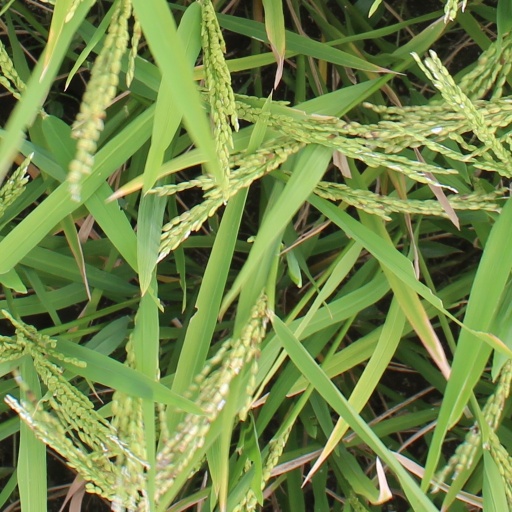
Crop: rice